Russian Cypriots

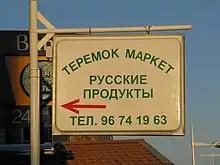
Russian minimarket in Limassol, Cyprus

The influx of Russians in Cyprus began notably after the dissolution of the Soviet Union in the early 1990s. Many Russians were attracted to Cyprus because of its warmer climate, business opportunities, and beneficial tax policies for foreign investors.